Ōasō Station

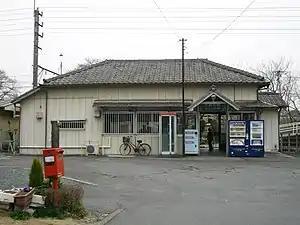
Ōasō Station, March 2006

is a passenger railway station located in the city of Kumagaya, Saitama, Japan, operated by the private railway operator Chichibu Railway.